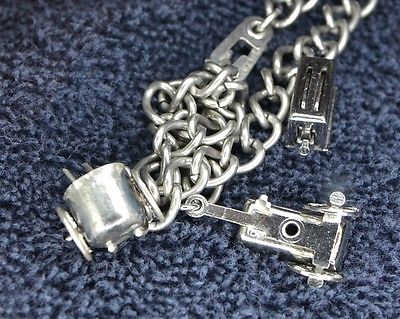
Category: toaster